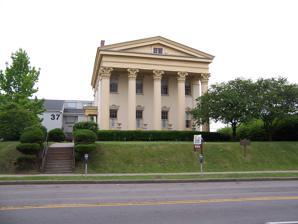
Building: Jonathan Child House & Brewster–Burke House Historic District
Country: United States of America
Year built: 1838
United States historic place Jonathan Child House & Brewster-Burke House Historic District U.S. National Register of Historic Places U.S. Historic district The front of the Jonathan Child House in June 2010 Show map of New York Show map of the United States Location 37 S. Washington St. and 130 Spring St., Rochester, New York Coordinates 43°9′10″N 77°37′1″W / 43.15278°N 77.61694°W / 43.15278; -77.61694 Area less than one acre Built 1837 Architect Bragdon, Claude; Et al. Architectural style Greek Revival , Italianate NRHP reference No. 71000543 Added to NRHP February 18, 1971 Jonathan Child House & Brewster–Burke House Historic District is a national historic district containing a set of two historic homes located at Rochester in Monroe County, New York . The Jonathan Child House, located at 37 S. Washington St. was constructed 1837-1838 by Jonathan Child (1785–1860), Rochester's first mayor and son-in-law of the city's founder Nathaniel Rochester . It features a monumental two story portico and is a fine example of the Greek Revival style.  The building has seen a number of uses since Child sold it in the 1840s, including once as a boarding house called The Pillars. As of Fall 2012, the building is slated to open as Rochester Pillars, a special-events venue. The Brewster-Burke House, located at 130 Spring St., is a fine example of the Italianate style. The house features a hipped roof with cupola and an entrance porch with carved Moorish Revival ornamentation. It was listed on the National Register of Historic Places in 1971. Images The Jonathan Child House, side view (facing the Brewster–Burke House) The Brewster–Burke House, front view The Brewster–Burke House, back view (facing the Jonathan Child House) See also National Register of Historic Places listings in Rochester, New York References